History of the term Wallon

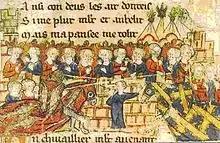
Details of the "Chauvency Tournament."

In this context, "walois" refers to a distorted or unfamiliar variety of French, likely a regional "langue d'oïl" spoken near Germanic-language areas. Some manuscript variants substitute "roman" for "walois", further indicating its Romance linguistic reference. A related feminine form, "walesch(e)", appears in works such as the "Poésies" of Gilles Li Muisis, again denoting a Romance language, likely the local "langue d’oïl." In regions like Tournai, both "walesch" and "romans" were used to describe the same language. The suffix "-esche", derived from Latinized Germanic "-isca", was commonly used in the "langue d’oïl" to form feminine adjectives of nationality or language, as seen in terms like "tiesche langue" (German), "danesche langue" (Danish), and "la gente englesche" (the English people). The term "walois" follows the same pattern, sharing roots with "gaulois" (Gallic). The term "walois" follows the same pattern, sharing roots with "gaulois" (Gallic).